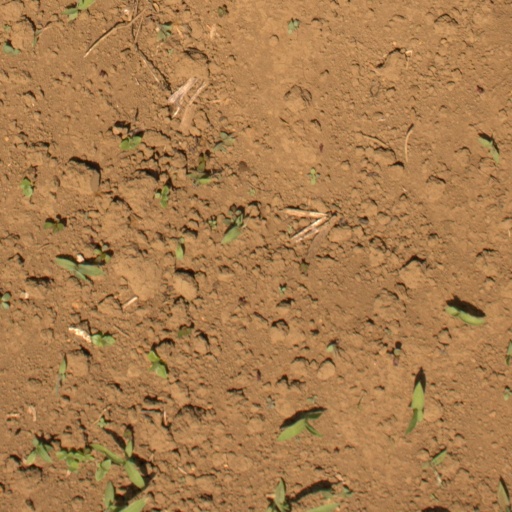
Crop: Jerusalem artichoke